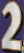
Number: 2